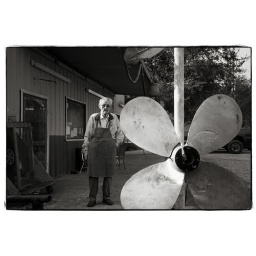
and tugboat propeller at his fish market in Shreveport.